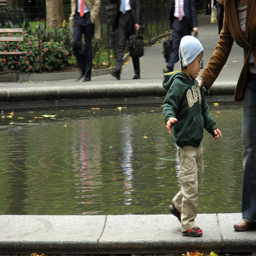
A little boy walking along a pond with his father.
A child carefully walking along the edge of a pool with the assistance of an adult.
A photo of a little boy walking on the side of a pond.
A young boy is standing on the edge of a pond.
A little boy in a hat is on the edge of a pond.